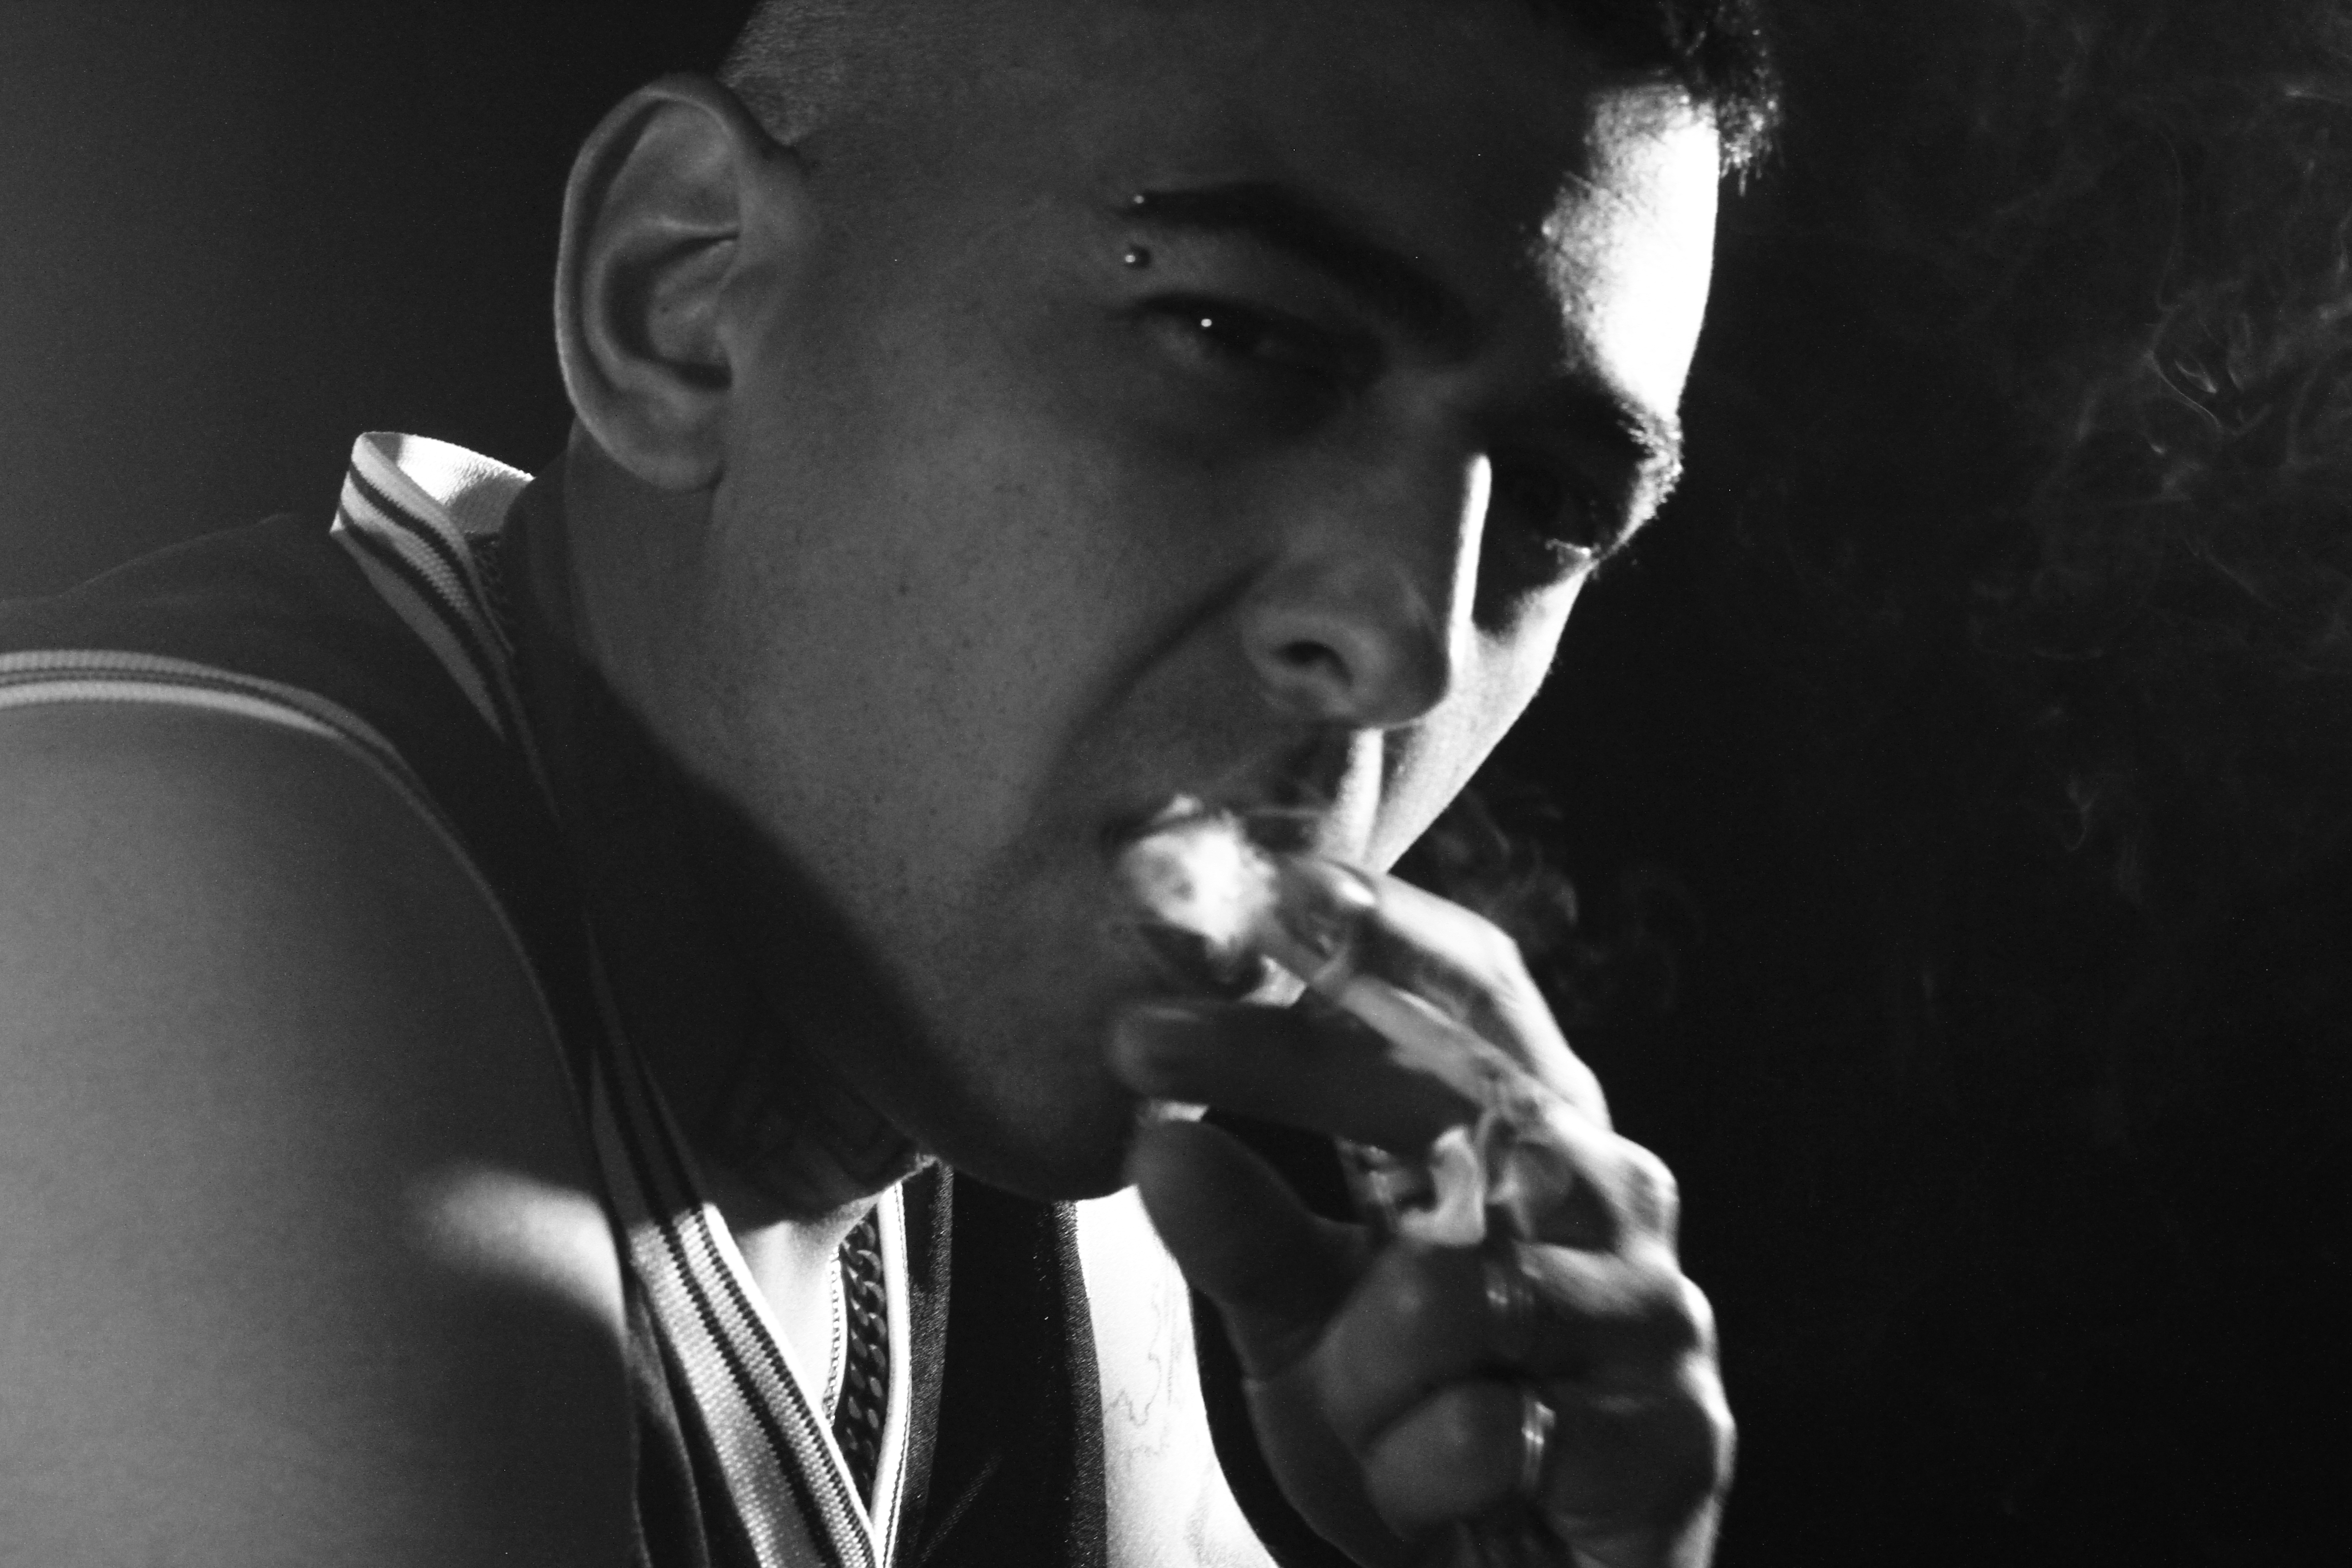
man, nose, face, head, chin, hand, eye, flash photography, jaw, beard, gesture, black and white, style, entertainment, facial hair, audio equipment, musician, music artist, performing arts, music, monochrome photography, monochrome, elbow, darkness, singer, event, pop music, t shirt, singing, portrait photography, smoke, performance, portrait, moustache, smoking, flesh, night